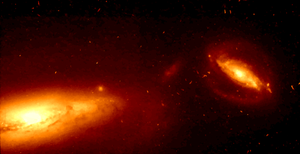
NGC 1125 est une galaxie lenticulaire située dans la constellation de l'Éridan à environ 149 millions d'années-lumière de la Voie lactée. Elle a été découverte par l'astronome germano-britannique William Herschel en 1785.